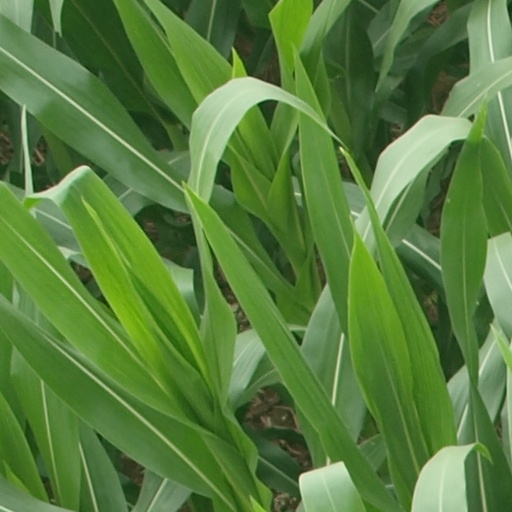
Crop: maize; corn